Mundara Koorang

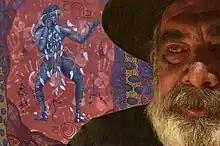
Australian Aboriginal artist Mundara Koorang

Mundara Koorang is an Australian Aboriginal artist, designer, teacher, elder, actor, and author.